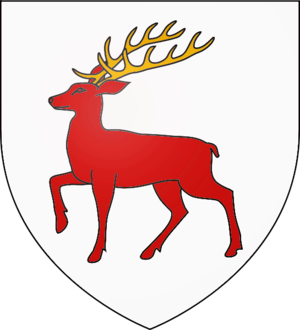
Mac Carthy, également Macarthy, McCarthy ou McCarty, est un clan gaélique